Ulrik Huber

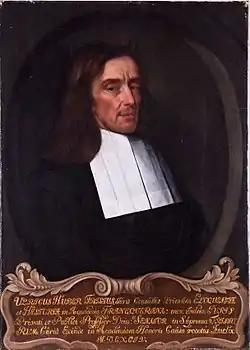
Ulrik Huber

Ulrik Huber (13 March 1636 in Dokkum – 8 November 1694 in Franeker), also known as Ulrich Huber or Ulricus Huber, was a professor of law at the University of Franeker and a political philosopher.